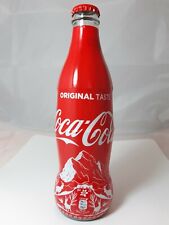
Waste category: glass